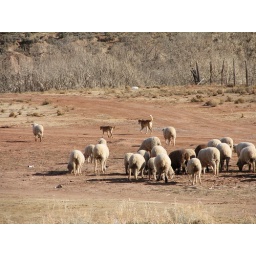
Shepherd dogs and sheep in Navajo Nation